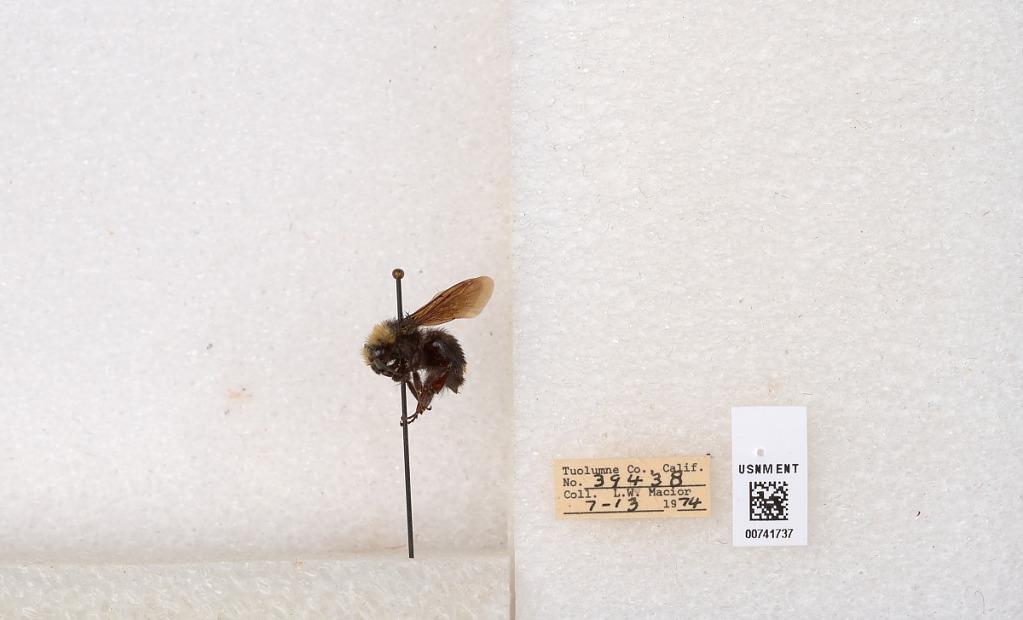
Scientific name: Bombus (Pyrobombus) vosnesenskii Radoszkowski
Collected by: L. Macior
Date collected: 1974-7-13
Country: United States
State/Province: California
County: Tuolumne
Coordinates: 37.9712, -120.228